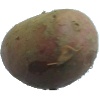
Label: Potato Red 1